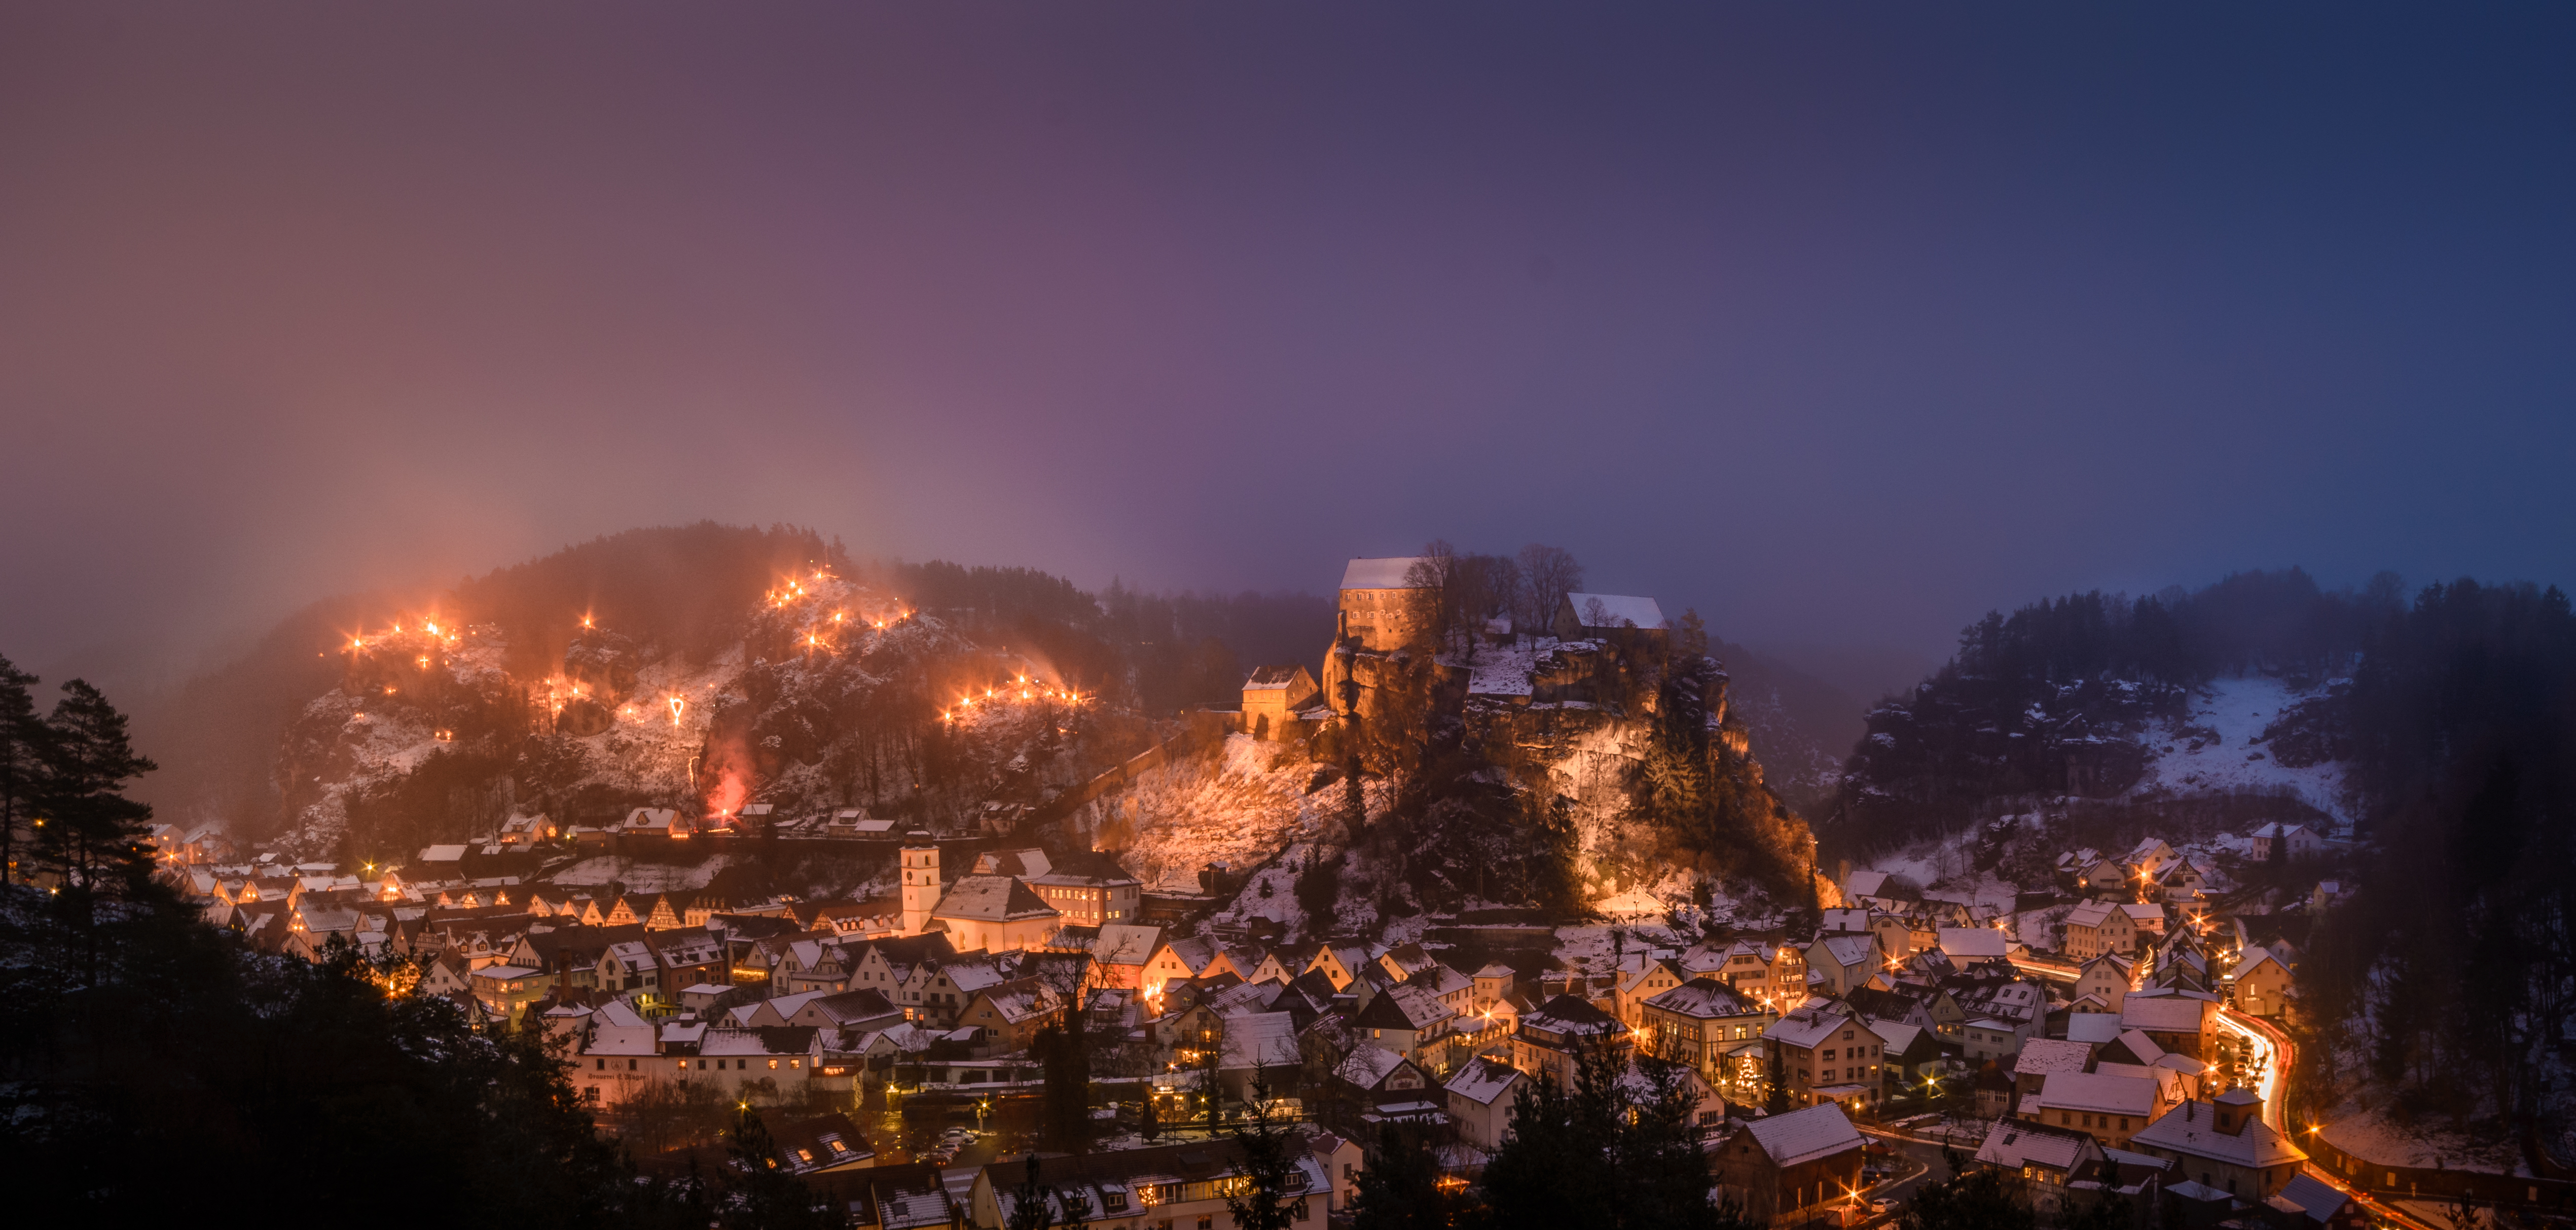
night, dawn, dusk, evening, fire, wildfire, geological phenomenon